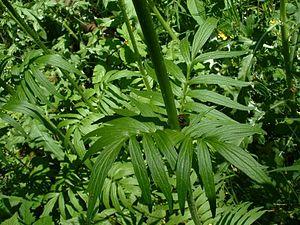
La Valériane officinale ou Valériane des collines ou Valériane à petites feuilles, connue aussi sous les appellations vernaculaires d’Herbe-au(x)-chat, d’Herbe de Saint-Georges, ou d’Herbe à la meurtrie est une plante herbacée vivace de la famille des Caprifoliacées. En Occident ses racines sont traditionnellement utilisées pour leurs effets sédatif et anxiolytique. Elles permettraient de favoriser le sommeil et d'atténuer l'anxiété et sont donc considérées comme une alternative naturelle aux somnifères et aux anxiolytiques synthétiques. Les conclusions des études portant sur l'efficacité des racines de valériane sont toutefois contradictoires. En France, sa vente dans un but médical est réservée aux pharmaciens.